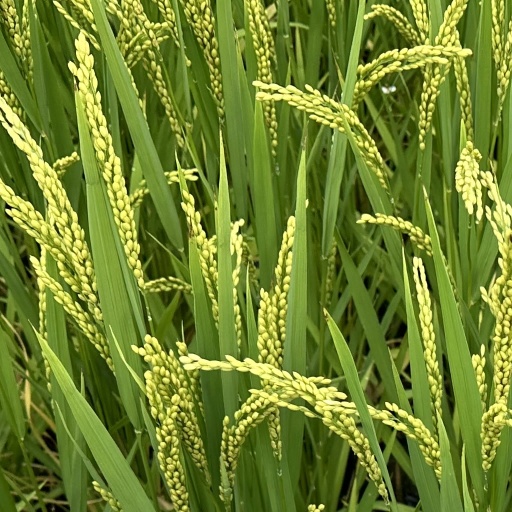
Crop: rice